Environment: real
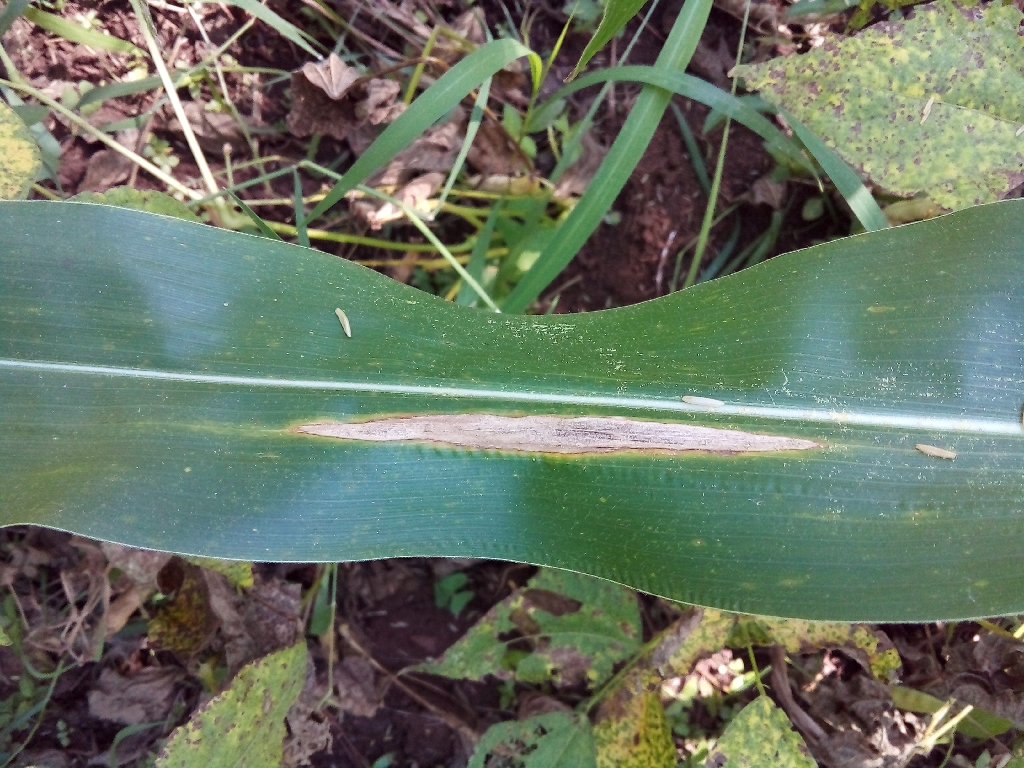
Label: northern_corn_leaf_blight